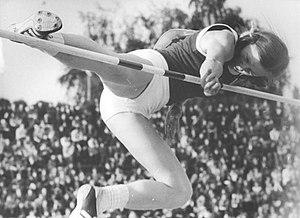
Les records du monde du saut en hauteur sont actuellement détenus par le Cubain Javier Sotomayor qui franchit une barre à 2,45 m le 27 juillet 1993 lors du meeting de Salamanque en Espagne, et par la Bulgare Stefka Kostadinova, créditée de 2,09 m le 30 août 1987 lors des championnats du monde de Rome, en Italie.
Rosemarie Ackermann, née Rosemarie Witschas le 4 avril 1952 à Lohsa, est une ancienne athlète est-allemande qui pratiquait le saut en hauteur et fut la première femme à passer une barre placée à 2 m. Elle a remporté pour la République démocratique allemande la médaille d'or aux Jeux de Montréal.